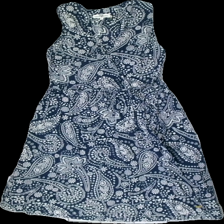
View: front
Type: Dress
Category: Ladies
Brand: Not in the list
Colors: Blue, White
Material: 100% cott
Pattern: Floral print
Cut: Regular, V-collar
Size: 40
Stains: Major
Price range: <50
Recommended usage: Recycle
Description: blue and white floral print wrap dress from Hampton Republic, size 40. Poor condition.